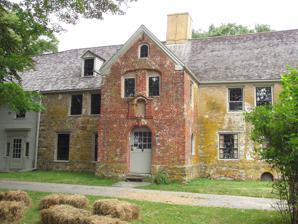
Building: Spencer–Peirce–Little Farm
Country: United States of America
Year built: 1690
United States historic place Spence–Peirce–Little House U.S. National Register of Historic Places U.S. National Historic Landmark Spencer–Peirce–Little Farm, Newbury, Massachusetts Show map of Massachusetts Show map of the United States Location Newbury, Massachusetts Built 1690 circa Architect Peirce, Daniel NRHP reference No. 68000043 Significant dates Added to NRHP November 24, 1968 Designated NHL November 24, 1968 Spencer–Peirce–Little Farm, Newbury, Massachusetts . Rear oblique view, showing kitchen chimney. The Spencer–Peirce–Little Farm is a Colonial American farm located at 5 Little's Lane, Newbury , Massachusetts , United States, in the midst of 231 acres (93 ha) of open land bordering the Merrimack River and Plum Island Sound.  The farmhouse, dating to c. 1690 , was designated a National Historic Landmark in 1968 as an extremely rare 17th-century stone house in New England .  It is now a nonprofit museum owned and operated by Historic New England and open to the public several days a week during the warmer months; an admission fee is charged for non Members. Description and history In 1635, John Spencer was the original grantee of the 400 acre parcel of land. The land was used to raise beef cattle for the community. Daniel Peirce Sr., a blacksmith from Ipswich in Essex County, England, purchased the property in 1651 for 500 pounds. By his death in 1677, the property had risen in value to 1,200 pounds and was described in the inventory of the estate as, "A Farme about two hundred and thirty acres of upland and meadow with housing, barns and orchard." This jump in value may indicate that the stone house was built during his lifetime.  In 1861, Edward H. Little, local farmer, purchased the farm.  His descendants made few changes to the house, and gave the property to the Society for the Preservation of New England Antiquities (now Historic New England ) in 1986. The farmhouse is built of local stone in random rubble, with a porch and gable ends of brick, and exterior walls in lime mortar. It is the only stone house of the 17th century in New England to survive with exterior walls intact. Floors and roof are timber framed, with major framing beams and joists set in pockets of the exterior walls.  Molded bricks in a variety of shapes and fabrications embellish the entrance niche and arched openings.  The original arched windows were replaced with smaller, Georgian windows by Nathaniel Tracy in the 18th century. Today's floor plan with central chimney and rear ell is essentially original, but for the added partitions in east and north chambers. The original central chimney's foundation, supported by two broad brick arches, survives in the cellar; but above this point the central chimney was torn down in the late eighteenth century. A tenant farmer building is to the rear, connected with the main house by a breezeway. Outbuildings include a carriage barn (now converted to museum space) and a large barn. Some 230 acres (93 ha) of farmland is still in productive use and contains walking paths for the public. The house itself has been arranged to be suitable for children's visits. Exhibits include a parlor restored to early nineteenth-century style and set for tea, kitchen restored to the 1930s, and dining room set exactly as when recorded in the 1940s. They explain the archaeological excavations and display furniture, 18th century glass and ceramic vessels reconstructed from shards found at the site. See also List of the oldest buildings in Massachusetts List of historic houses in Massachusetts Open-air museum List of National Historic Landmarks in Massachusetts National Register of Historic Places listings in Essex County, Massachusetts References Wikimedia Commons has media related to Spencer-Peirce-Little House .